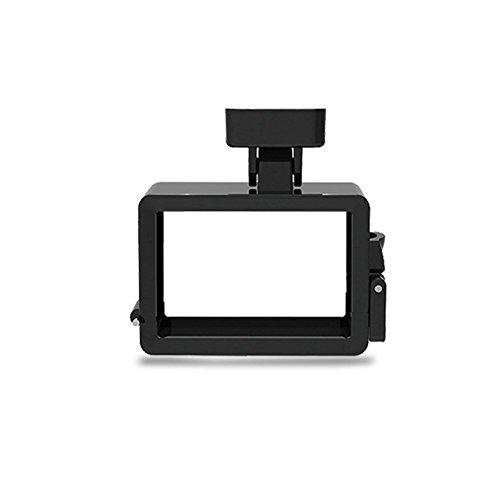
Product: Leoie None Quadcopter, Black
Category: Toys & Games | Hobbies | Remote & App Controlled Vehicles & Parts | Remote & App Controlled Vehicles | Quadcopters & Multirotors
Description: WORRY-FREE FLIGHT EXPERIENCE --- The Bug3 drone is built-in with Independent ESC and with smart transmitter.
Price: $139.99
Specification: PackageDimensions:15.7x14.4x6.4inches|ItemWeight:3.13pounds|ShippingWeight:3.13pounds(Viewshippingratesandpolicies)|Manufacturer:DayanCube|ASIN:B06XVQMFKF|Itemmodelnumber:None|Batteries:1LithiumPolymerbatteriesrequired.(included)